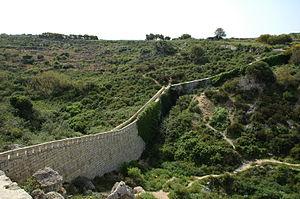
Cet article recense les sites inscrits au patrimoine mondial à Malte.
Les lignes de Victoria, à l'origine connues sous le nom de front nord-ouest et parfois officieusement appelées Grande Muraille de Malte sont un grand ensemble de fortifications flanquées de tours défensives et de forts, qui s'étend sur 12 kilomètres dans toute la largeur de l'île de Malte, en séparant le nord de l'île du sud plus peuplé.